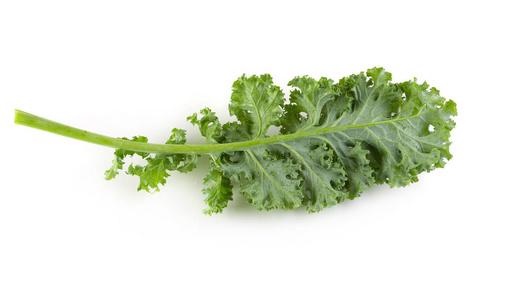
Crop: unknown
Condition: cabbage